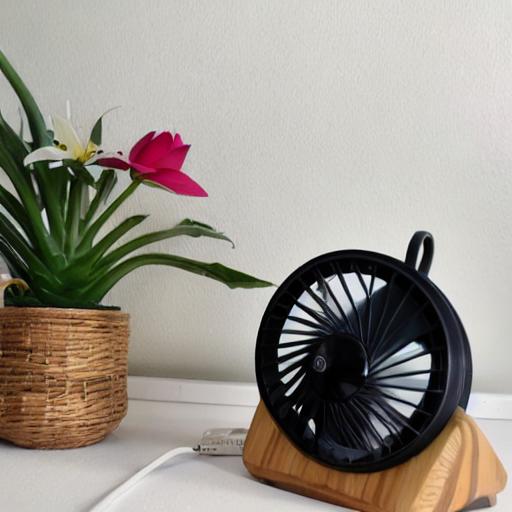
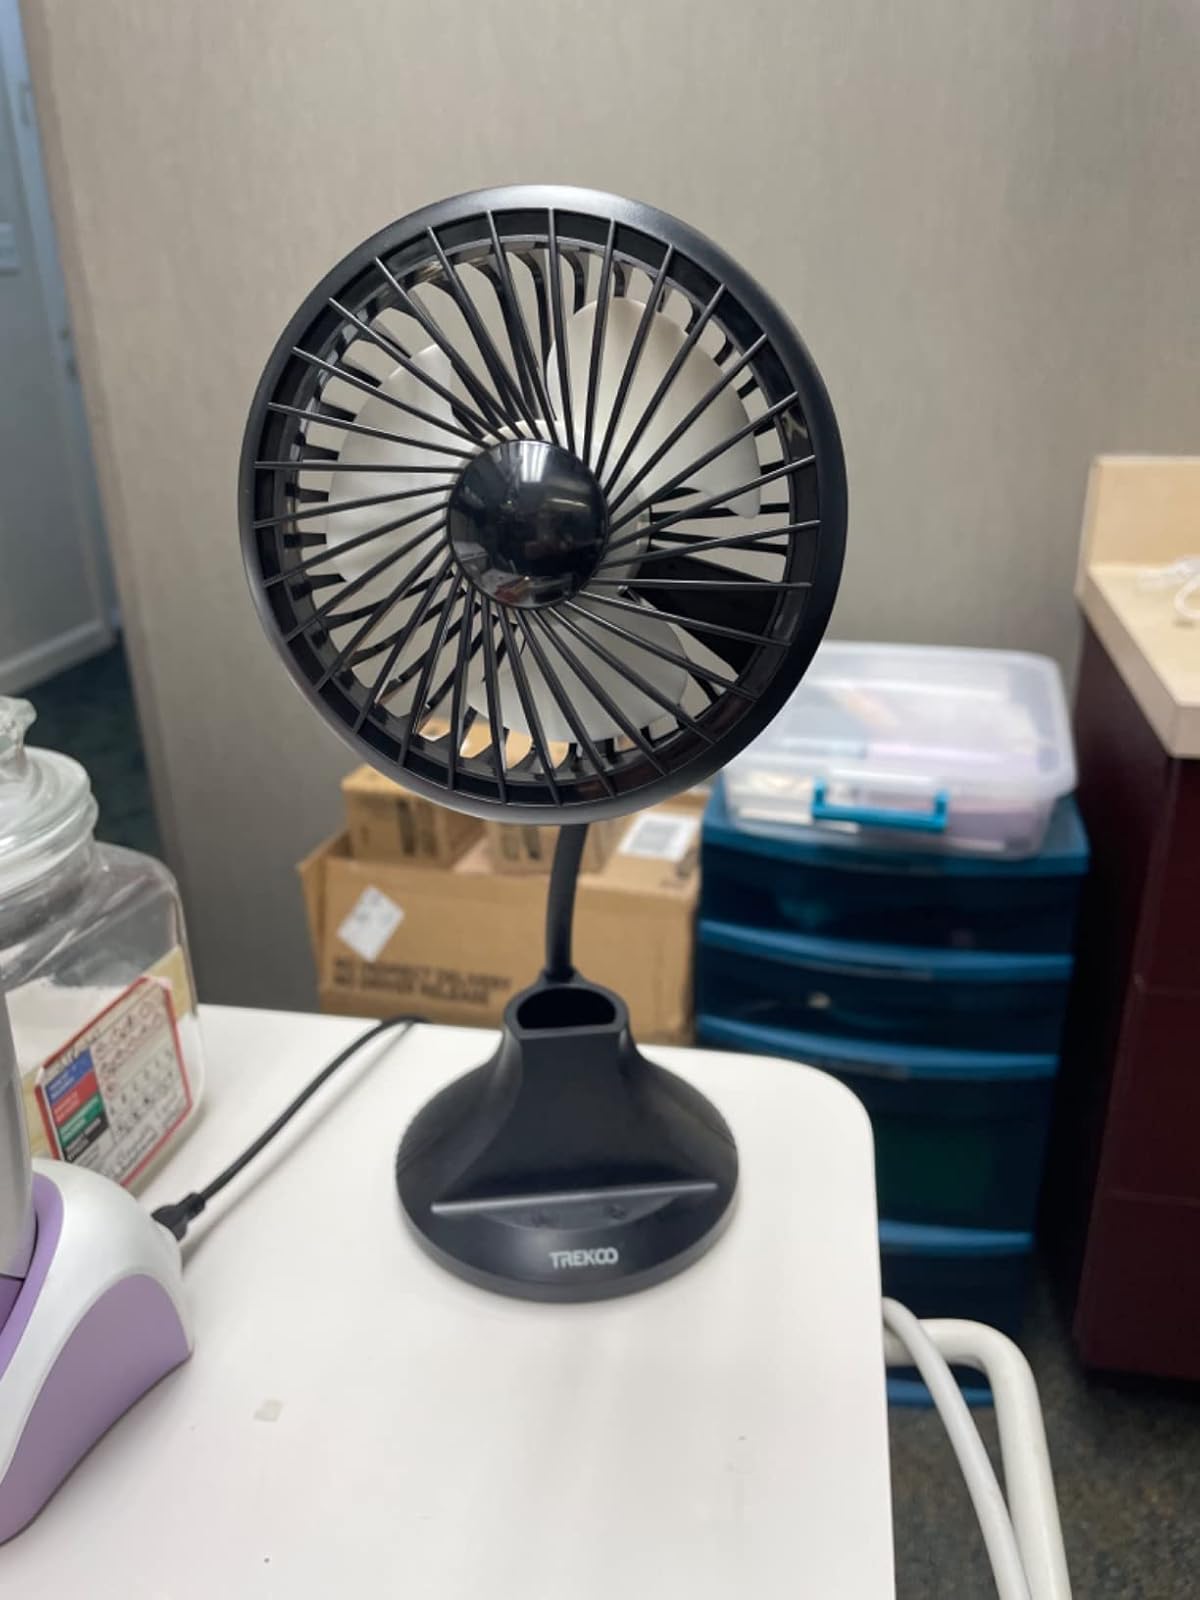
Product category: fan
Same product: no